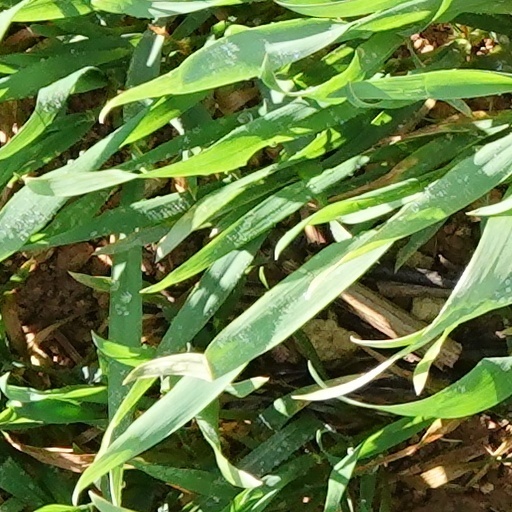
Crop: wheat